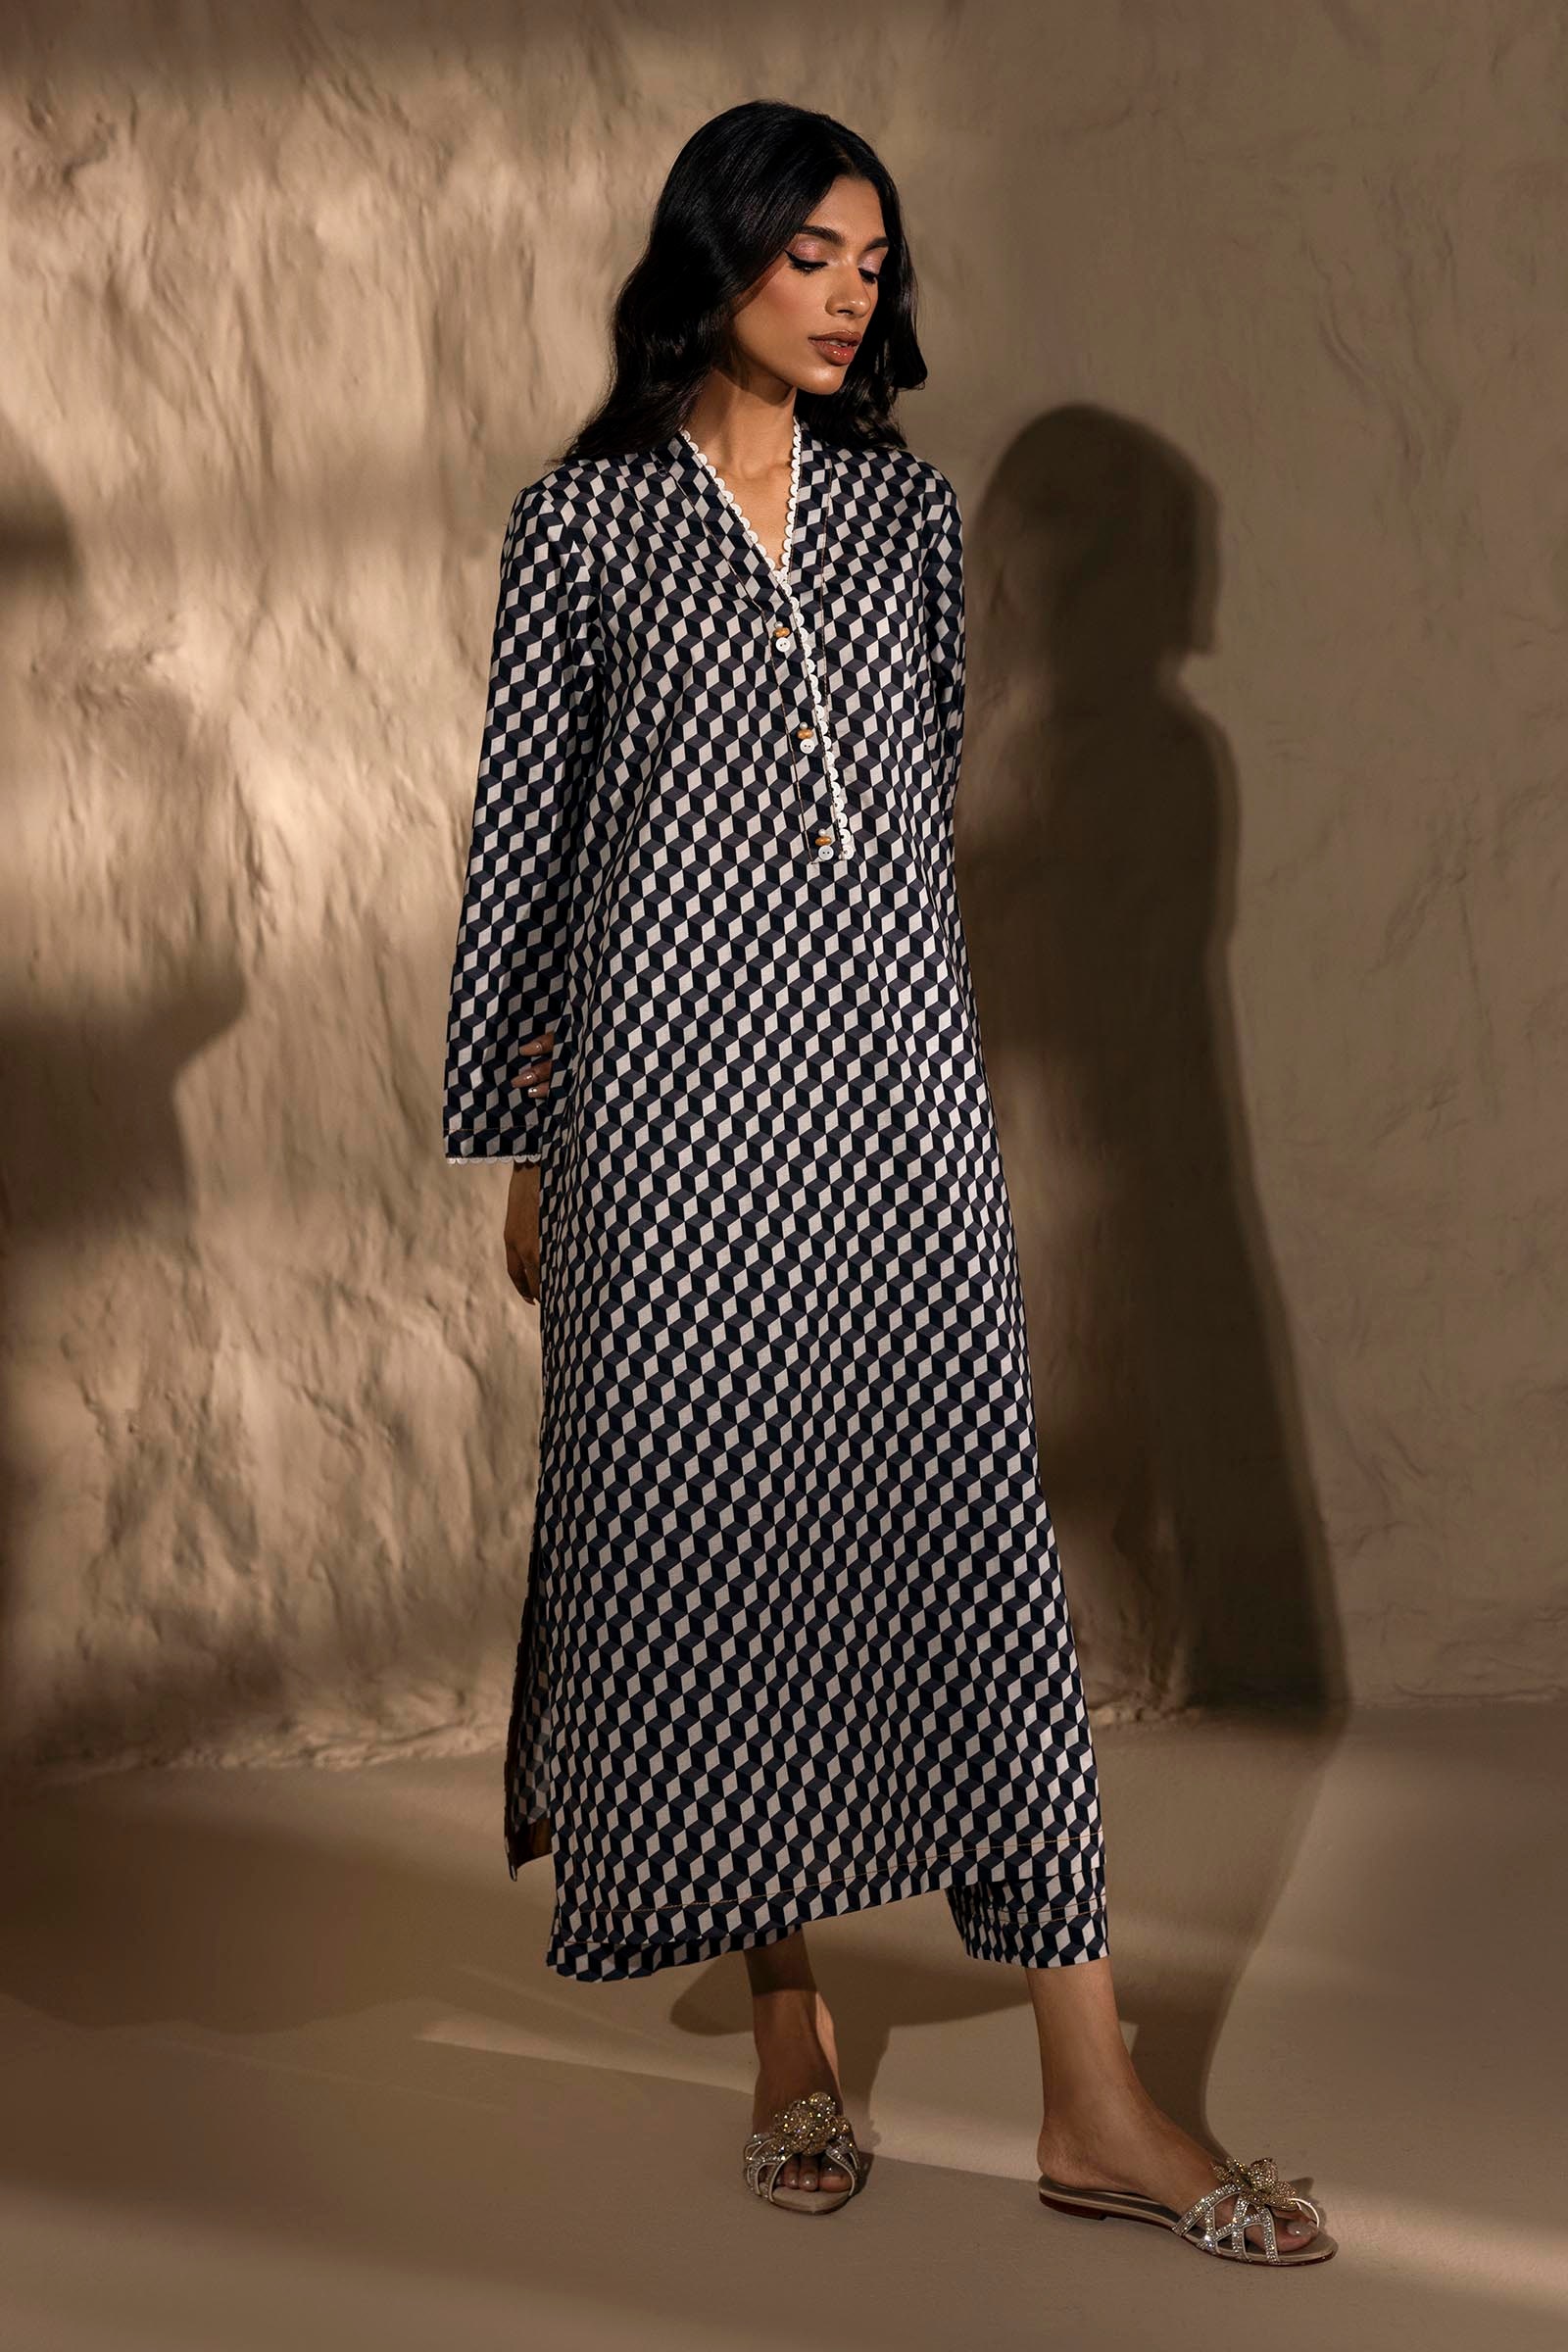
navy black kurta set